Describe the emotion expressed in this image:  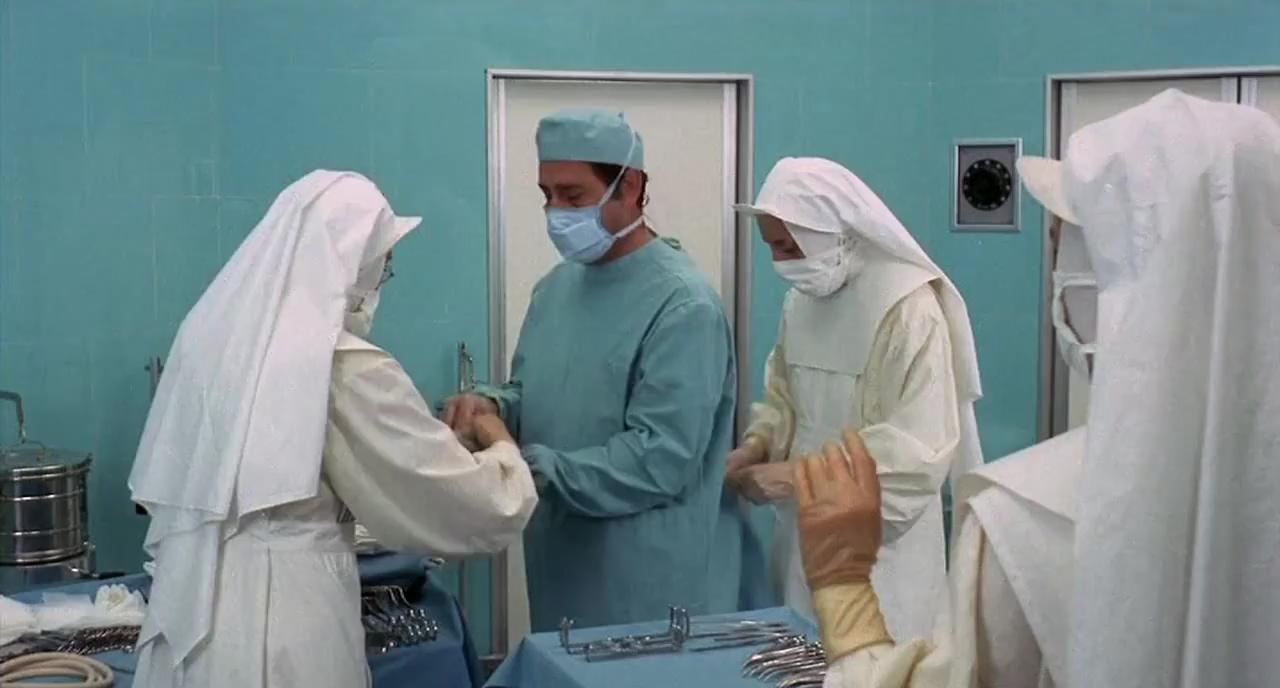
This person displays Suffering, valence and arousal with low intensity.